Paranthropus boisei

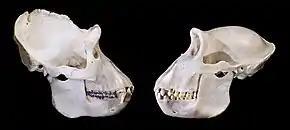
Male (left) and female (right) western gorilla skulls

In 1980, anthropologists Tom Hatley and John Kappelman suggested that early hominins (convergently with bears and pigs) adapted to eating abrasive and calorie-rich underground storage organs (USOs), such as roots and tubers. Since then, hominin exploitation of USOs has gained more support. In 2005, biological anthropologists Greg Laden and Richard Wrangham proposed that "Paranthropus" relied on USOs as a fallback or possibly primary food source, and noted that there may be a correlation between high USO abundance and hominin occupation. In this model, "P. boisei" may have been a generalist feeder with a predilection for USOs, and may have gone extinct due to an aridity trend and a resultant decline in USOs in tandem with increasing competition with baboons and "Homo". Like modern chimps and baboons, australopithecines likely foraged for food in the cooler morning and evening instead of in the heat of the day.